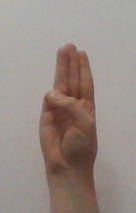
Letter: thaa